Ardillières

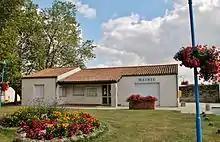
The Town Hall

Source: INSEE